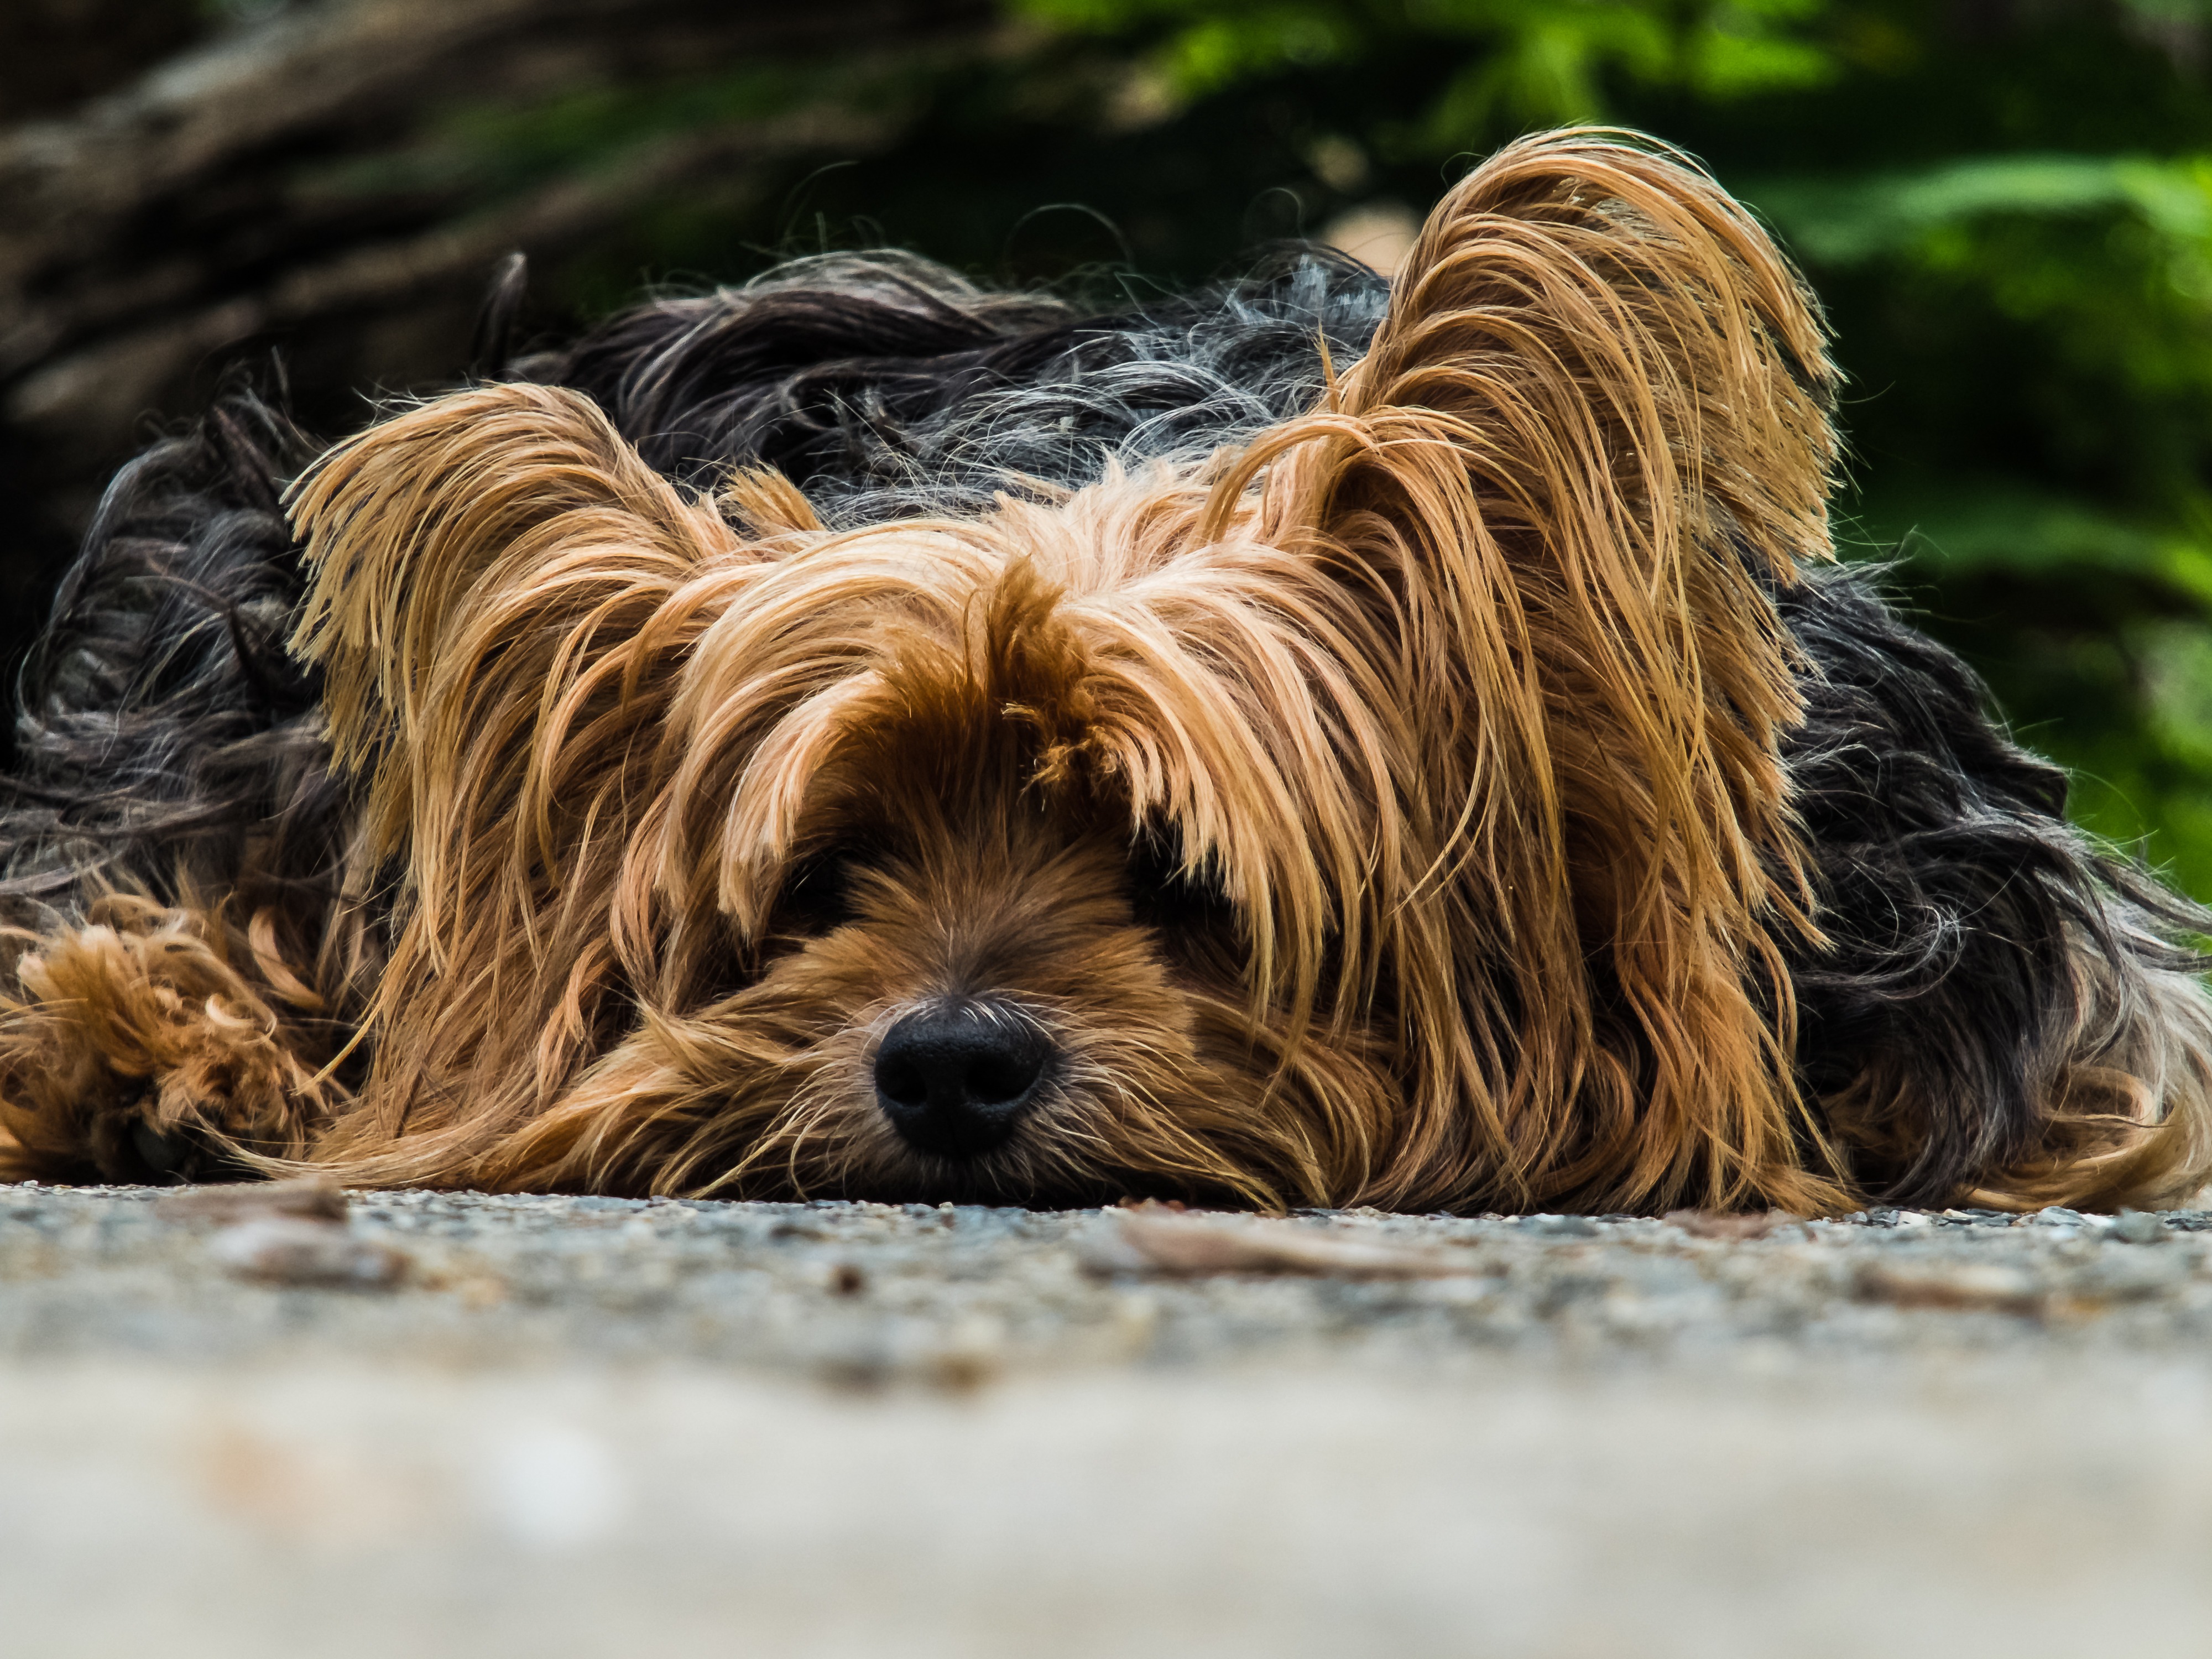
puppy, dog, mammal, vertebrate, dog breed, terrier, yorkshire terrier, cairn terrier, lazy dog, australian silky terrier, havanese, dog like mammal, carnivoran, australian terrier, dog crossbreeds, morkie, norfolk terrier